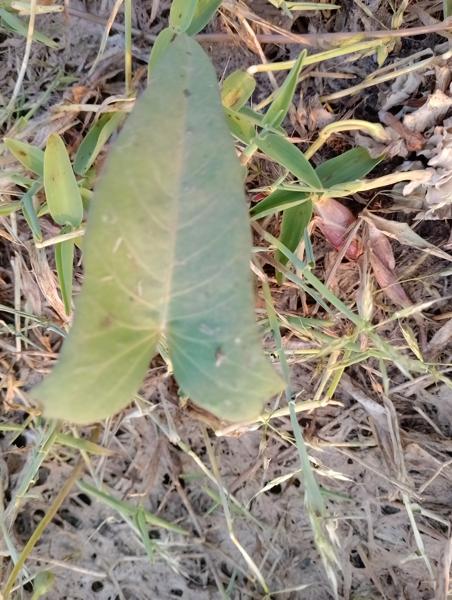
Weed species: Ipomoea aquatic